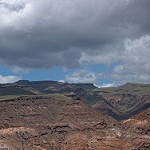
Scene: Outdoor